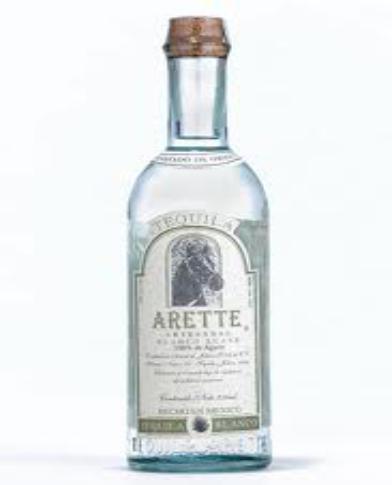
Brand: Arette
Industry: Food